Guy Tripp

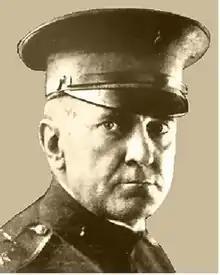
From the Army Ordnance Corps Association Hall of Fame

With the War Department desiring to make use of Tripp's business and manufacturing expertise during World War I, in 1917 he was commissioned as a major in the United States Army. He was then appointed as chief of the Army's Ordnance Production Division. In 1918, Tripp was promoted to brigadier general and assigned as assistant to the Army's Chief of Ordnance.